Doulab Cemetery

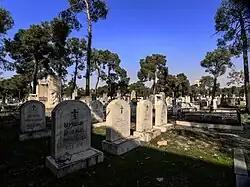

Doulab Cemetery is a historical cemetery situated in the eastern suburbs of Tehran, Iran. One of the most important Christian cemeteries, it consists of five sections: